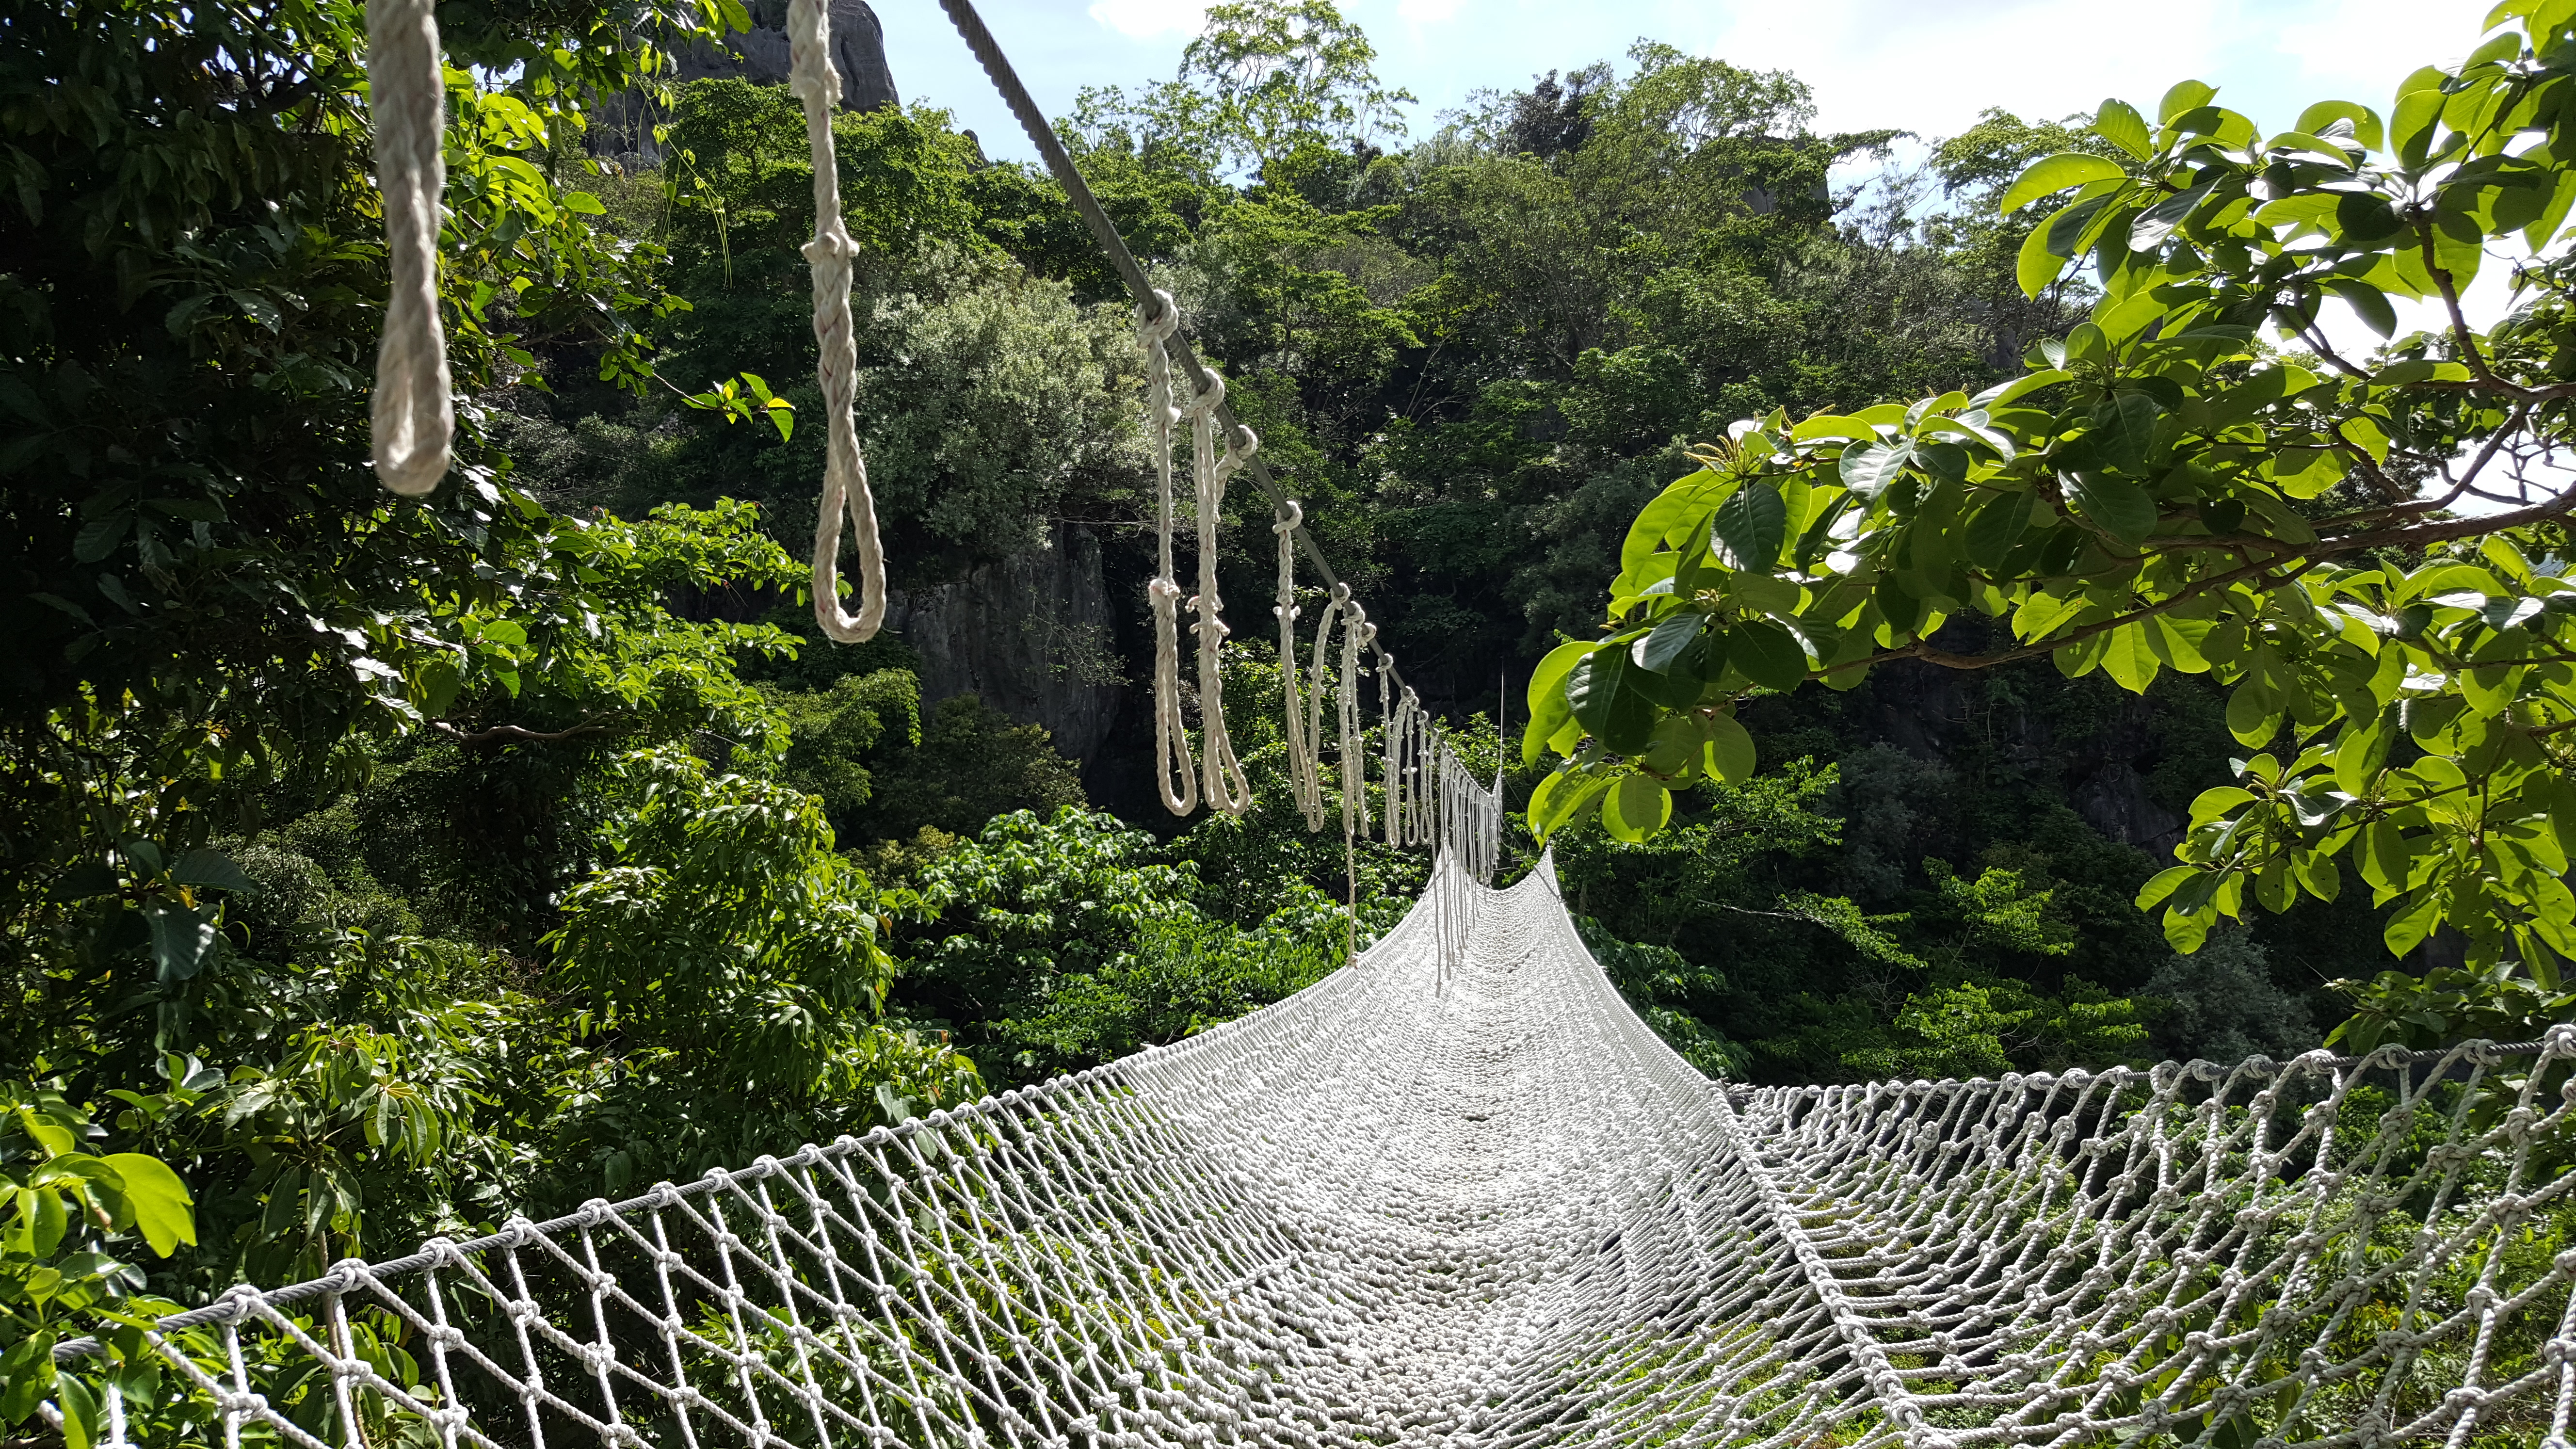
tree, water, forest, bridge, leaf, flower, green, jungle, park, botany, garden, flora, outdoors, rainforest, net, botanical garden, outdoor structure, hanging bridge, masungi georeserve